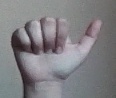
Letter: dhad